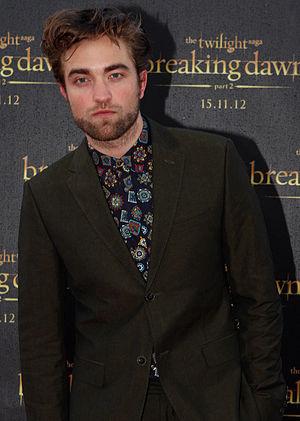
Robert Pattinson, nom de scène de Robert Douglas Thomas Pattinson, né le 13 mai 1986 à Barnes quartier de Londres, en Angleterre, au, est un acteur, mannequin et musicien anglais.